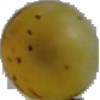
Label: white_grape